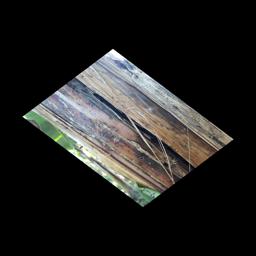
Label: PSEUDOSTEM WEEVIL